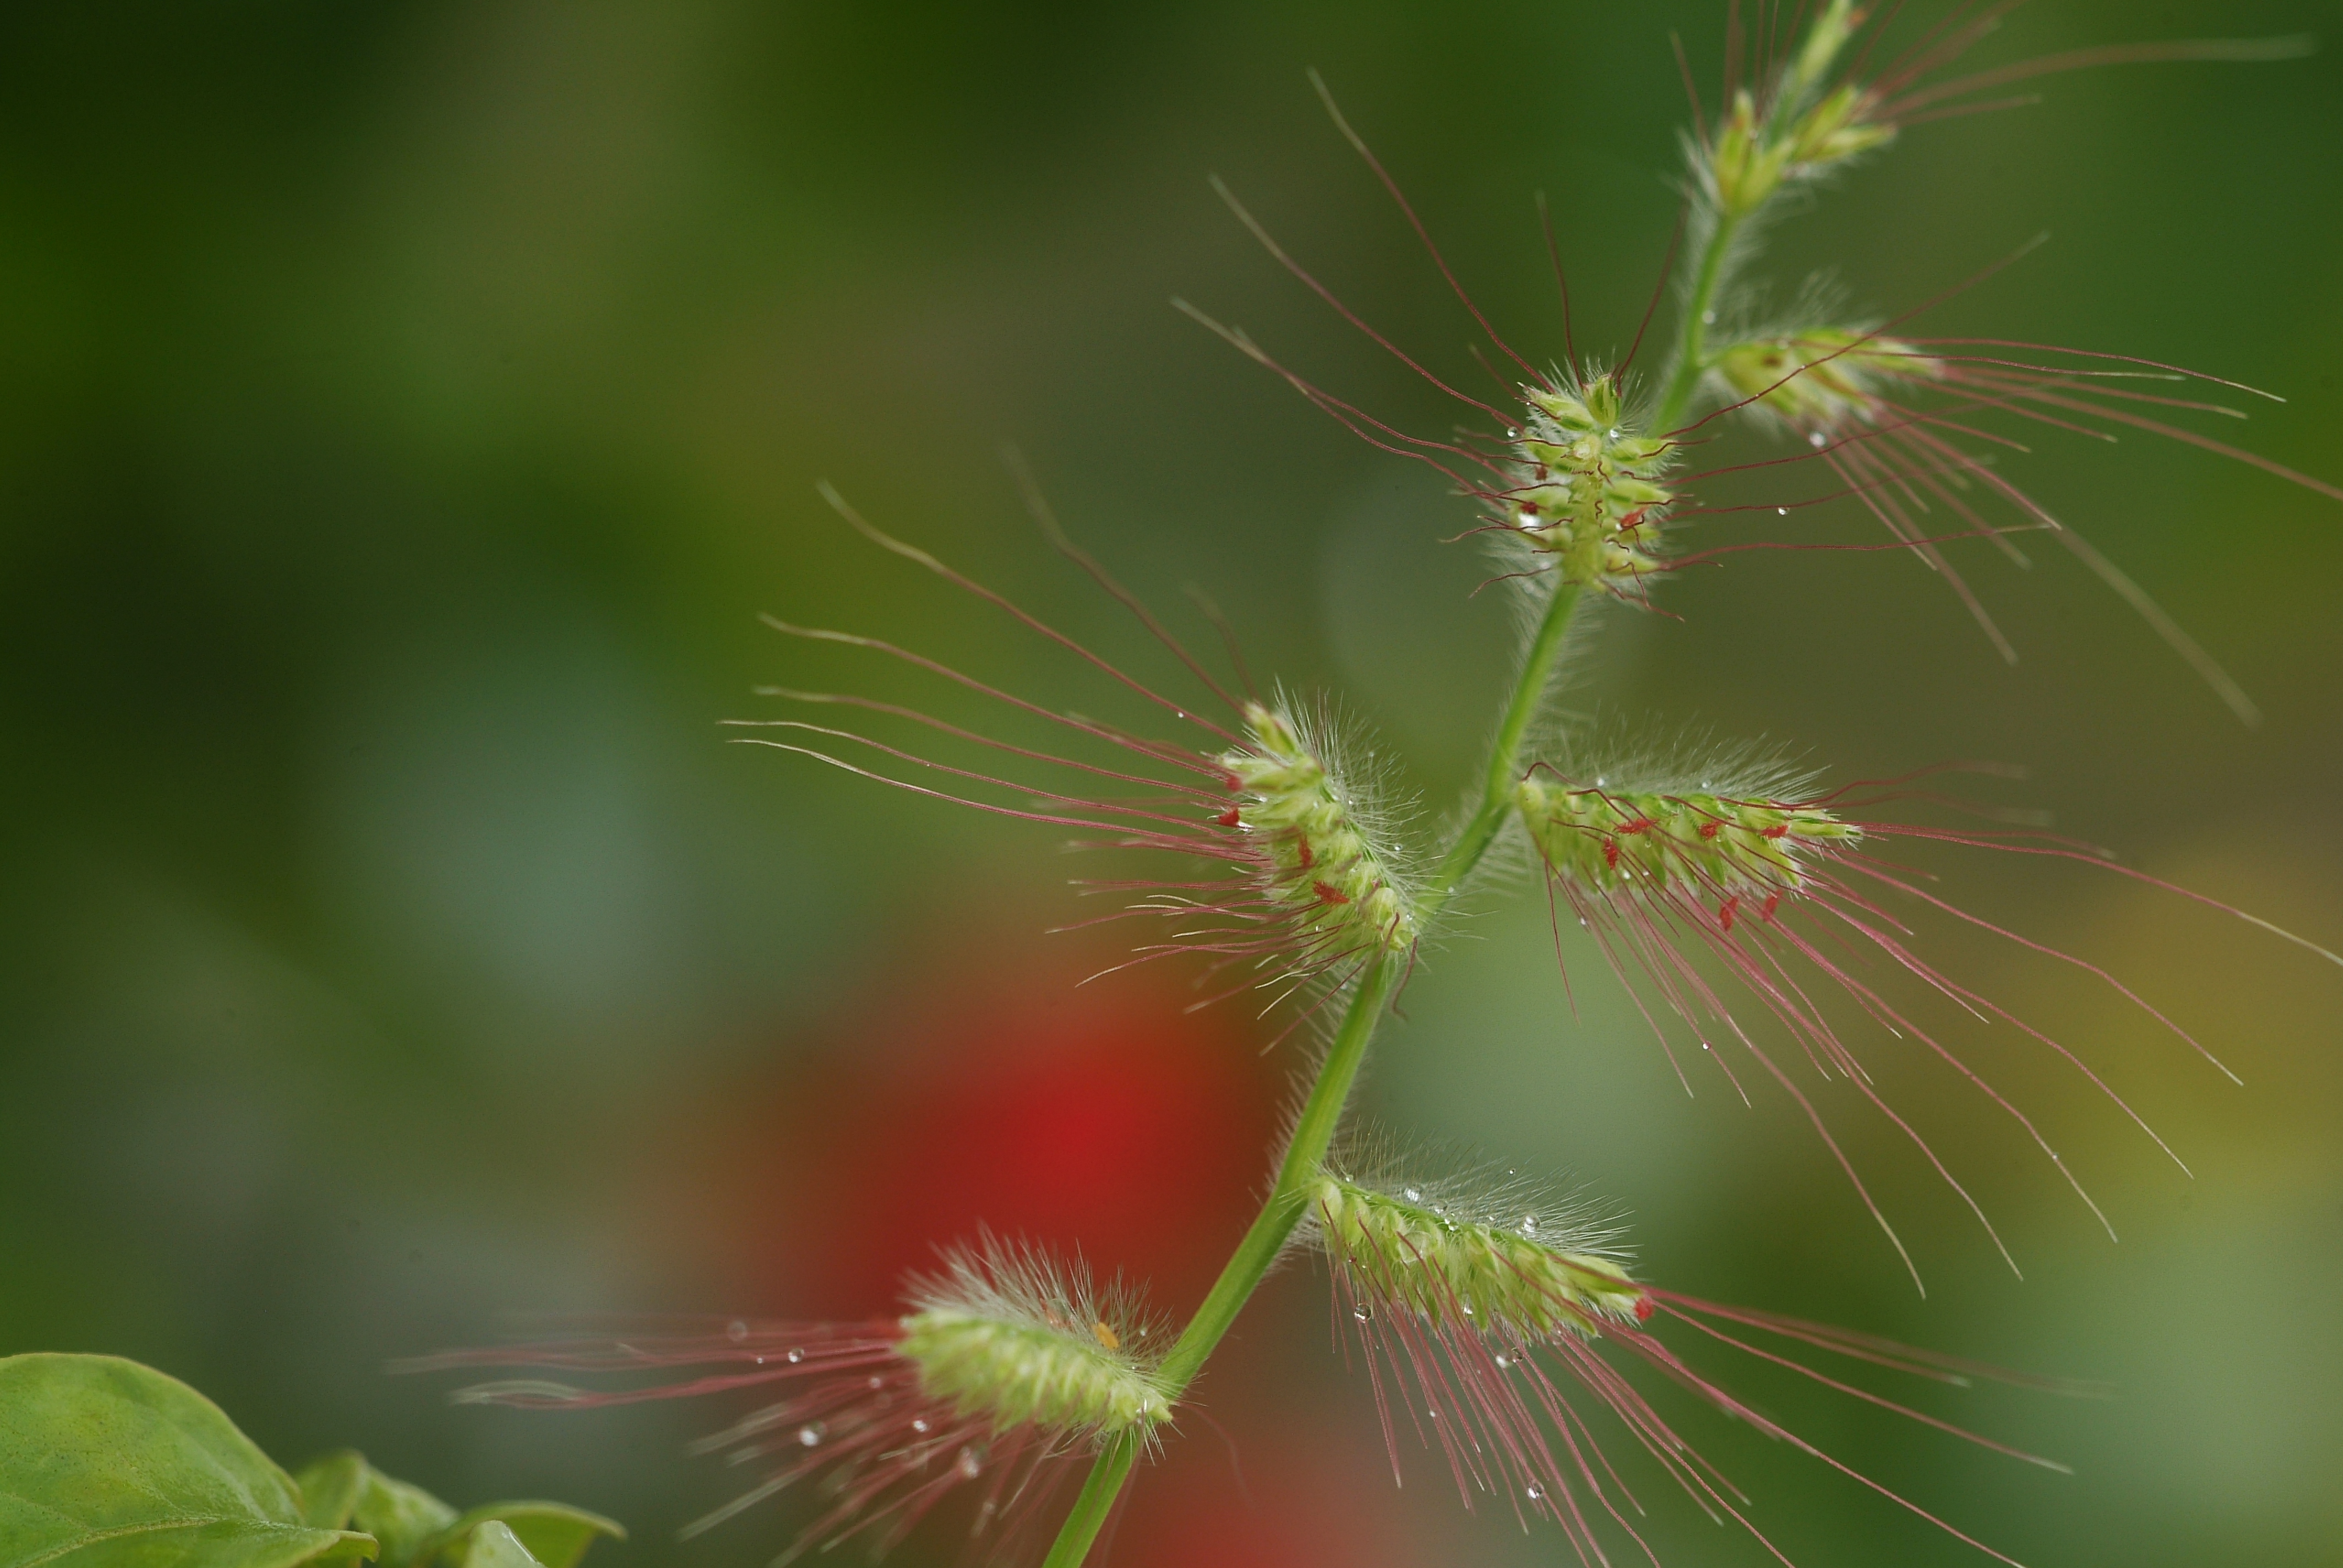
close up, photography, vegetation, flora, macro photography, plant, plant stem, flower, grass, computer wallpaper